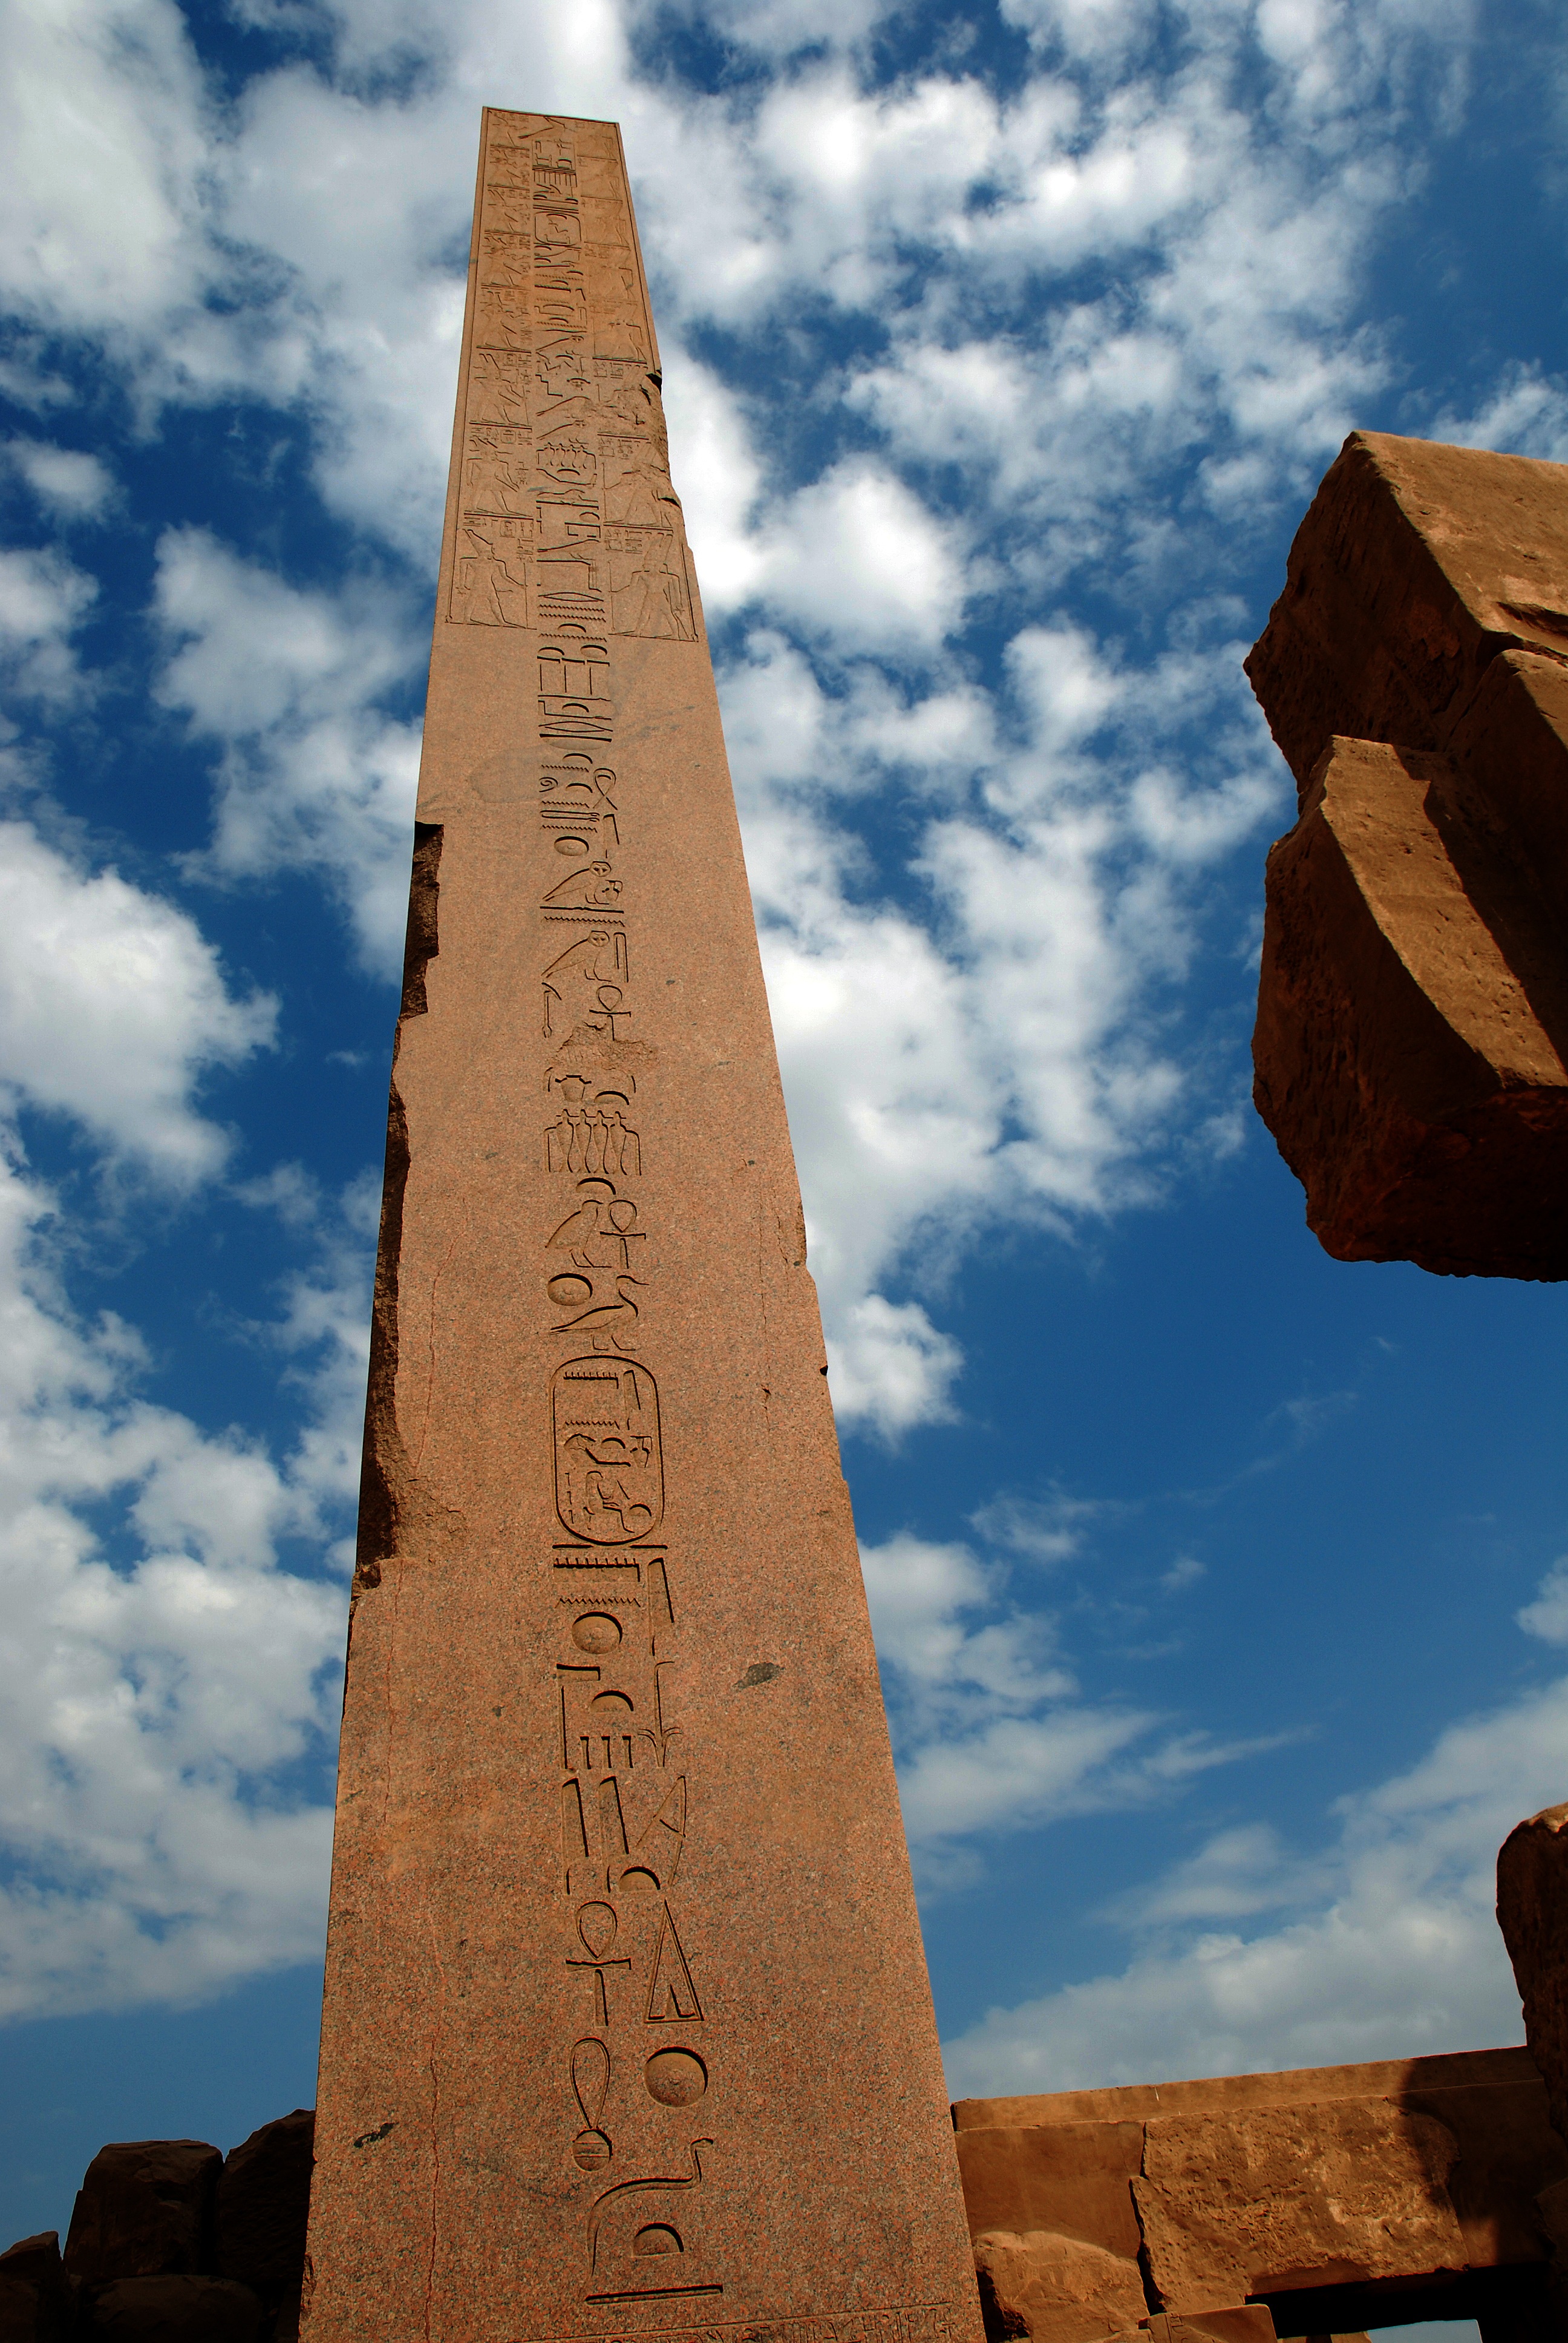
rock, sky, old, monument, summer, statue, entrance, ancient, landmark, egypt, sculpture, temple, columns, obelisk, archeology, historical, luxor, karnak, monuments, monolith, the stones, ancient history